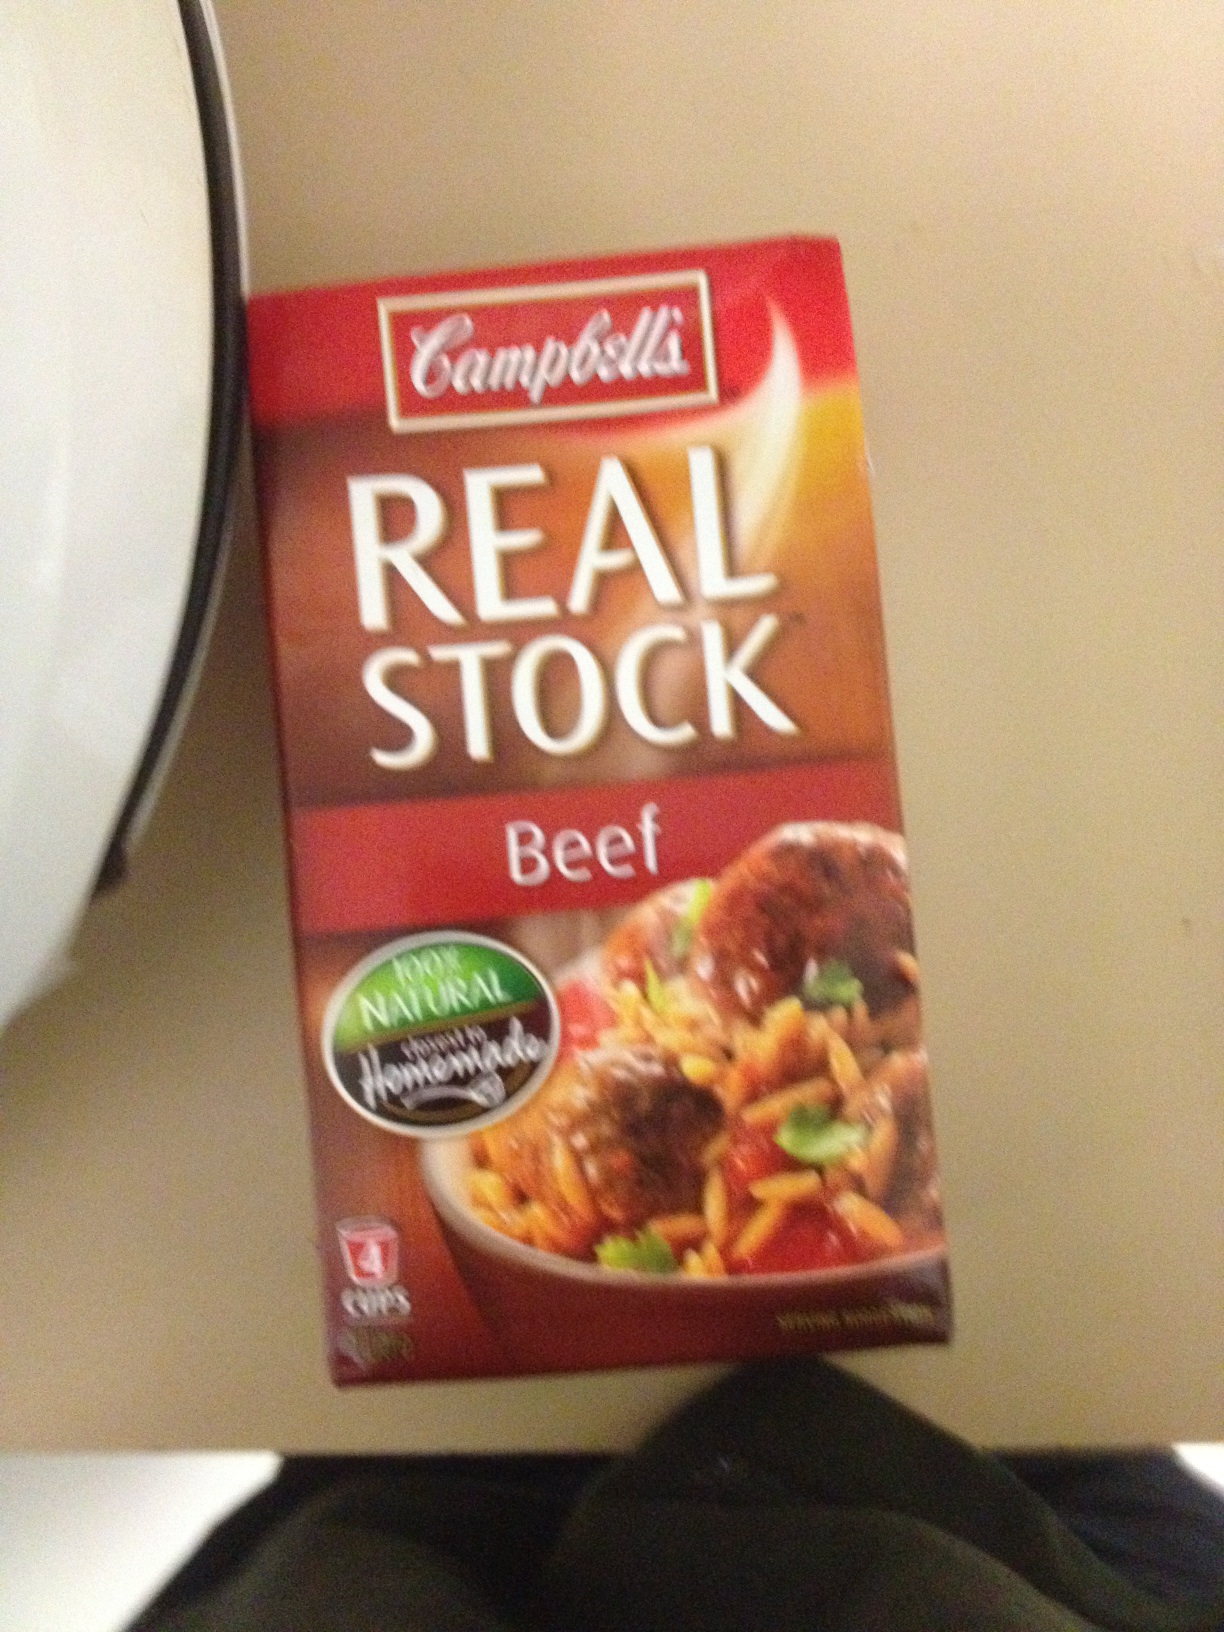Question: Which stock is this please?
Answer: beef